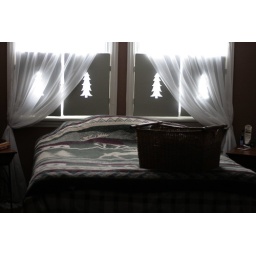
Our whole house used to be decorated in lodge style, now it just in the master bedroom